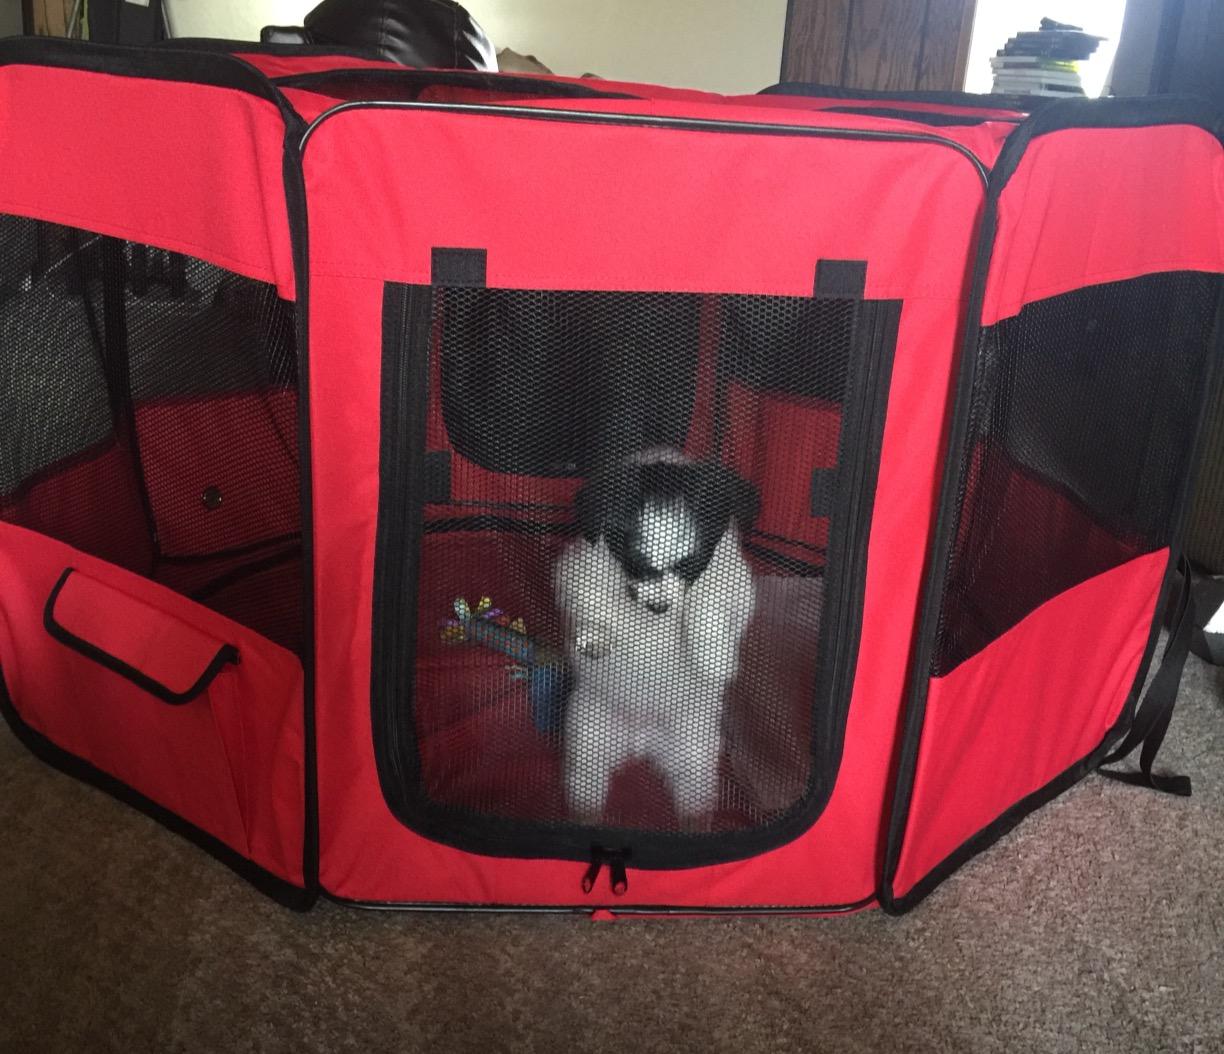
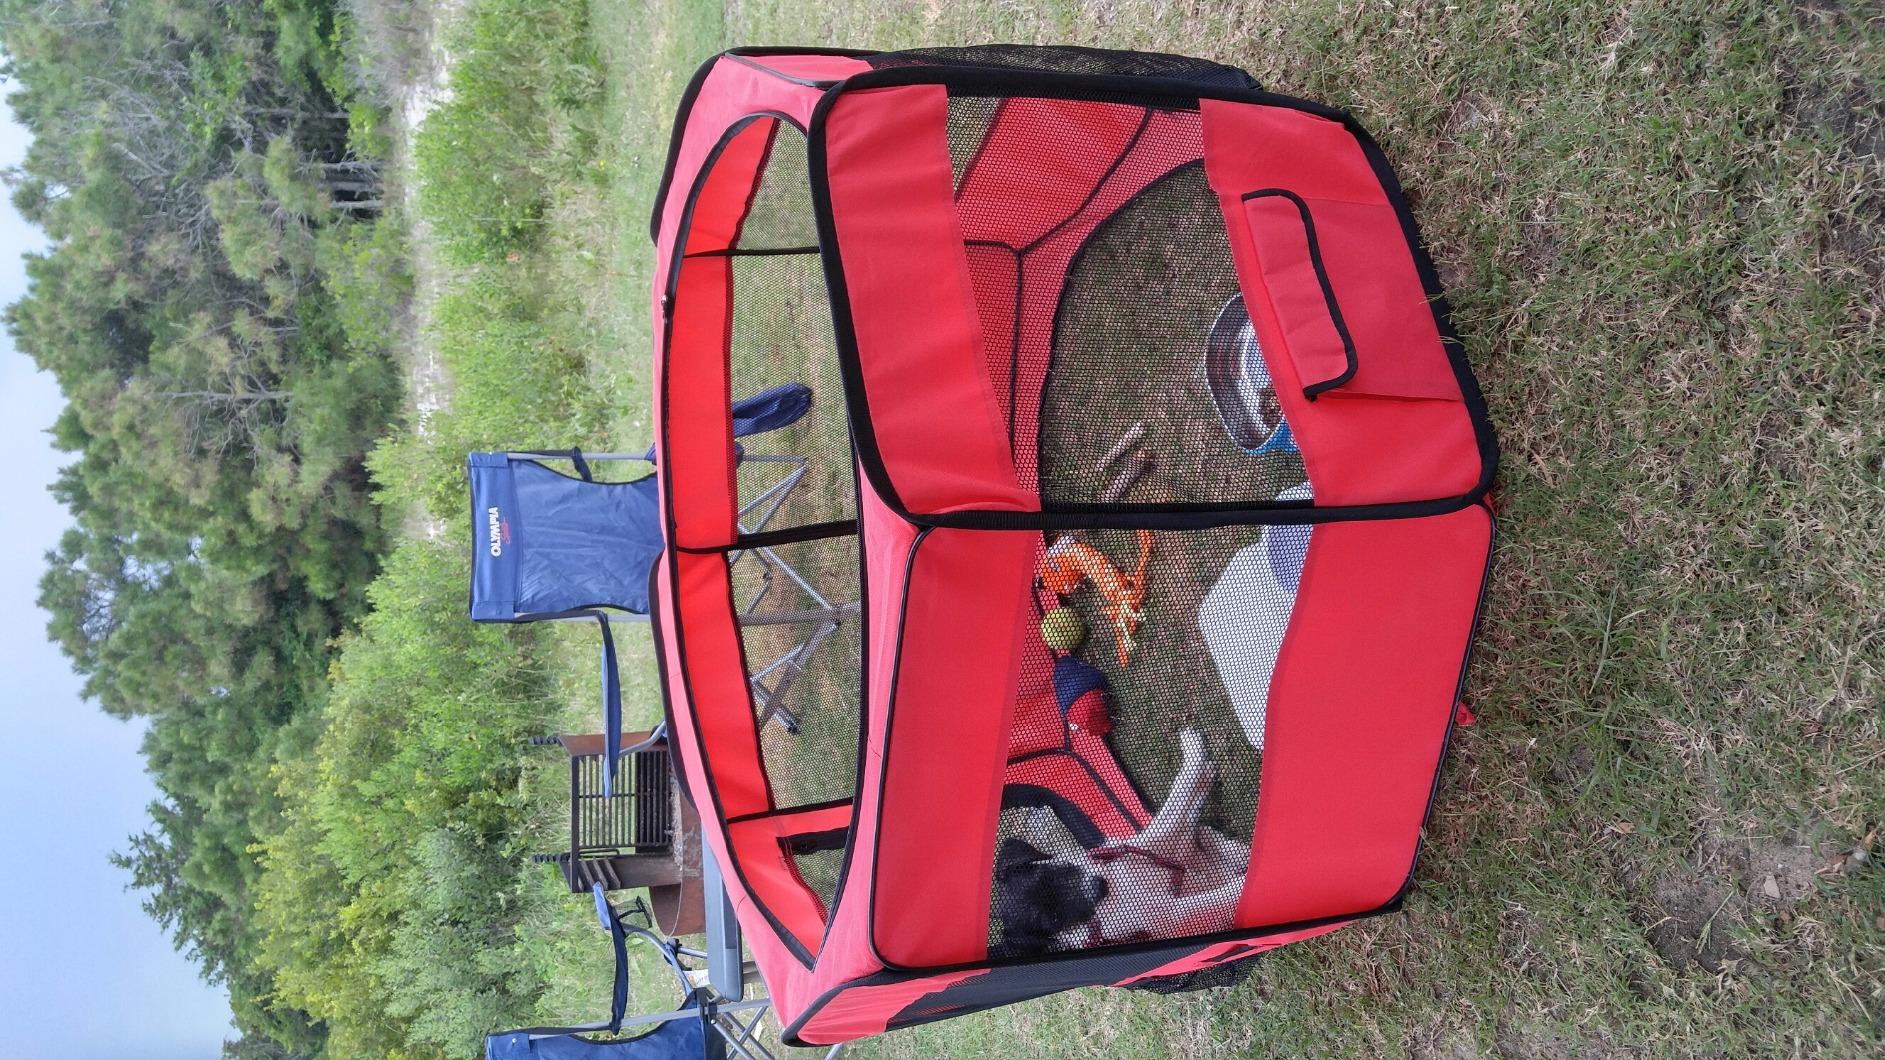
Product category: items_kennel
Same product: yes